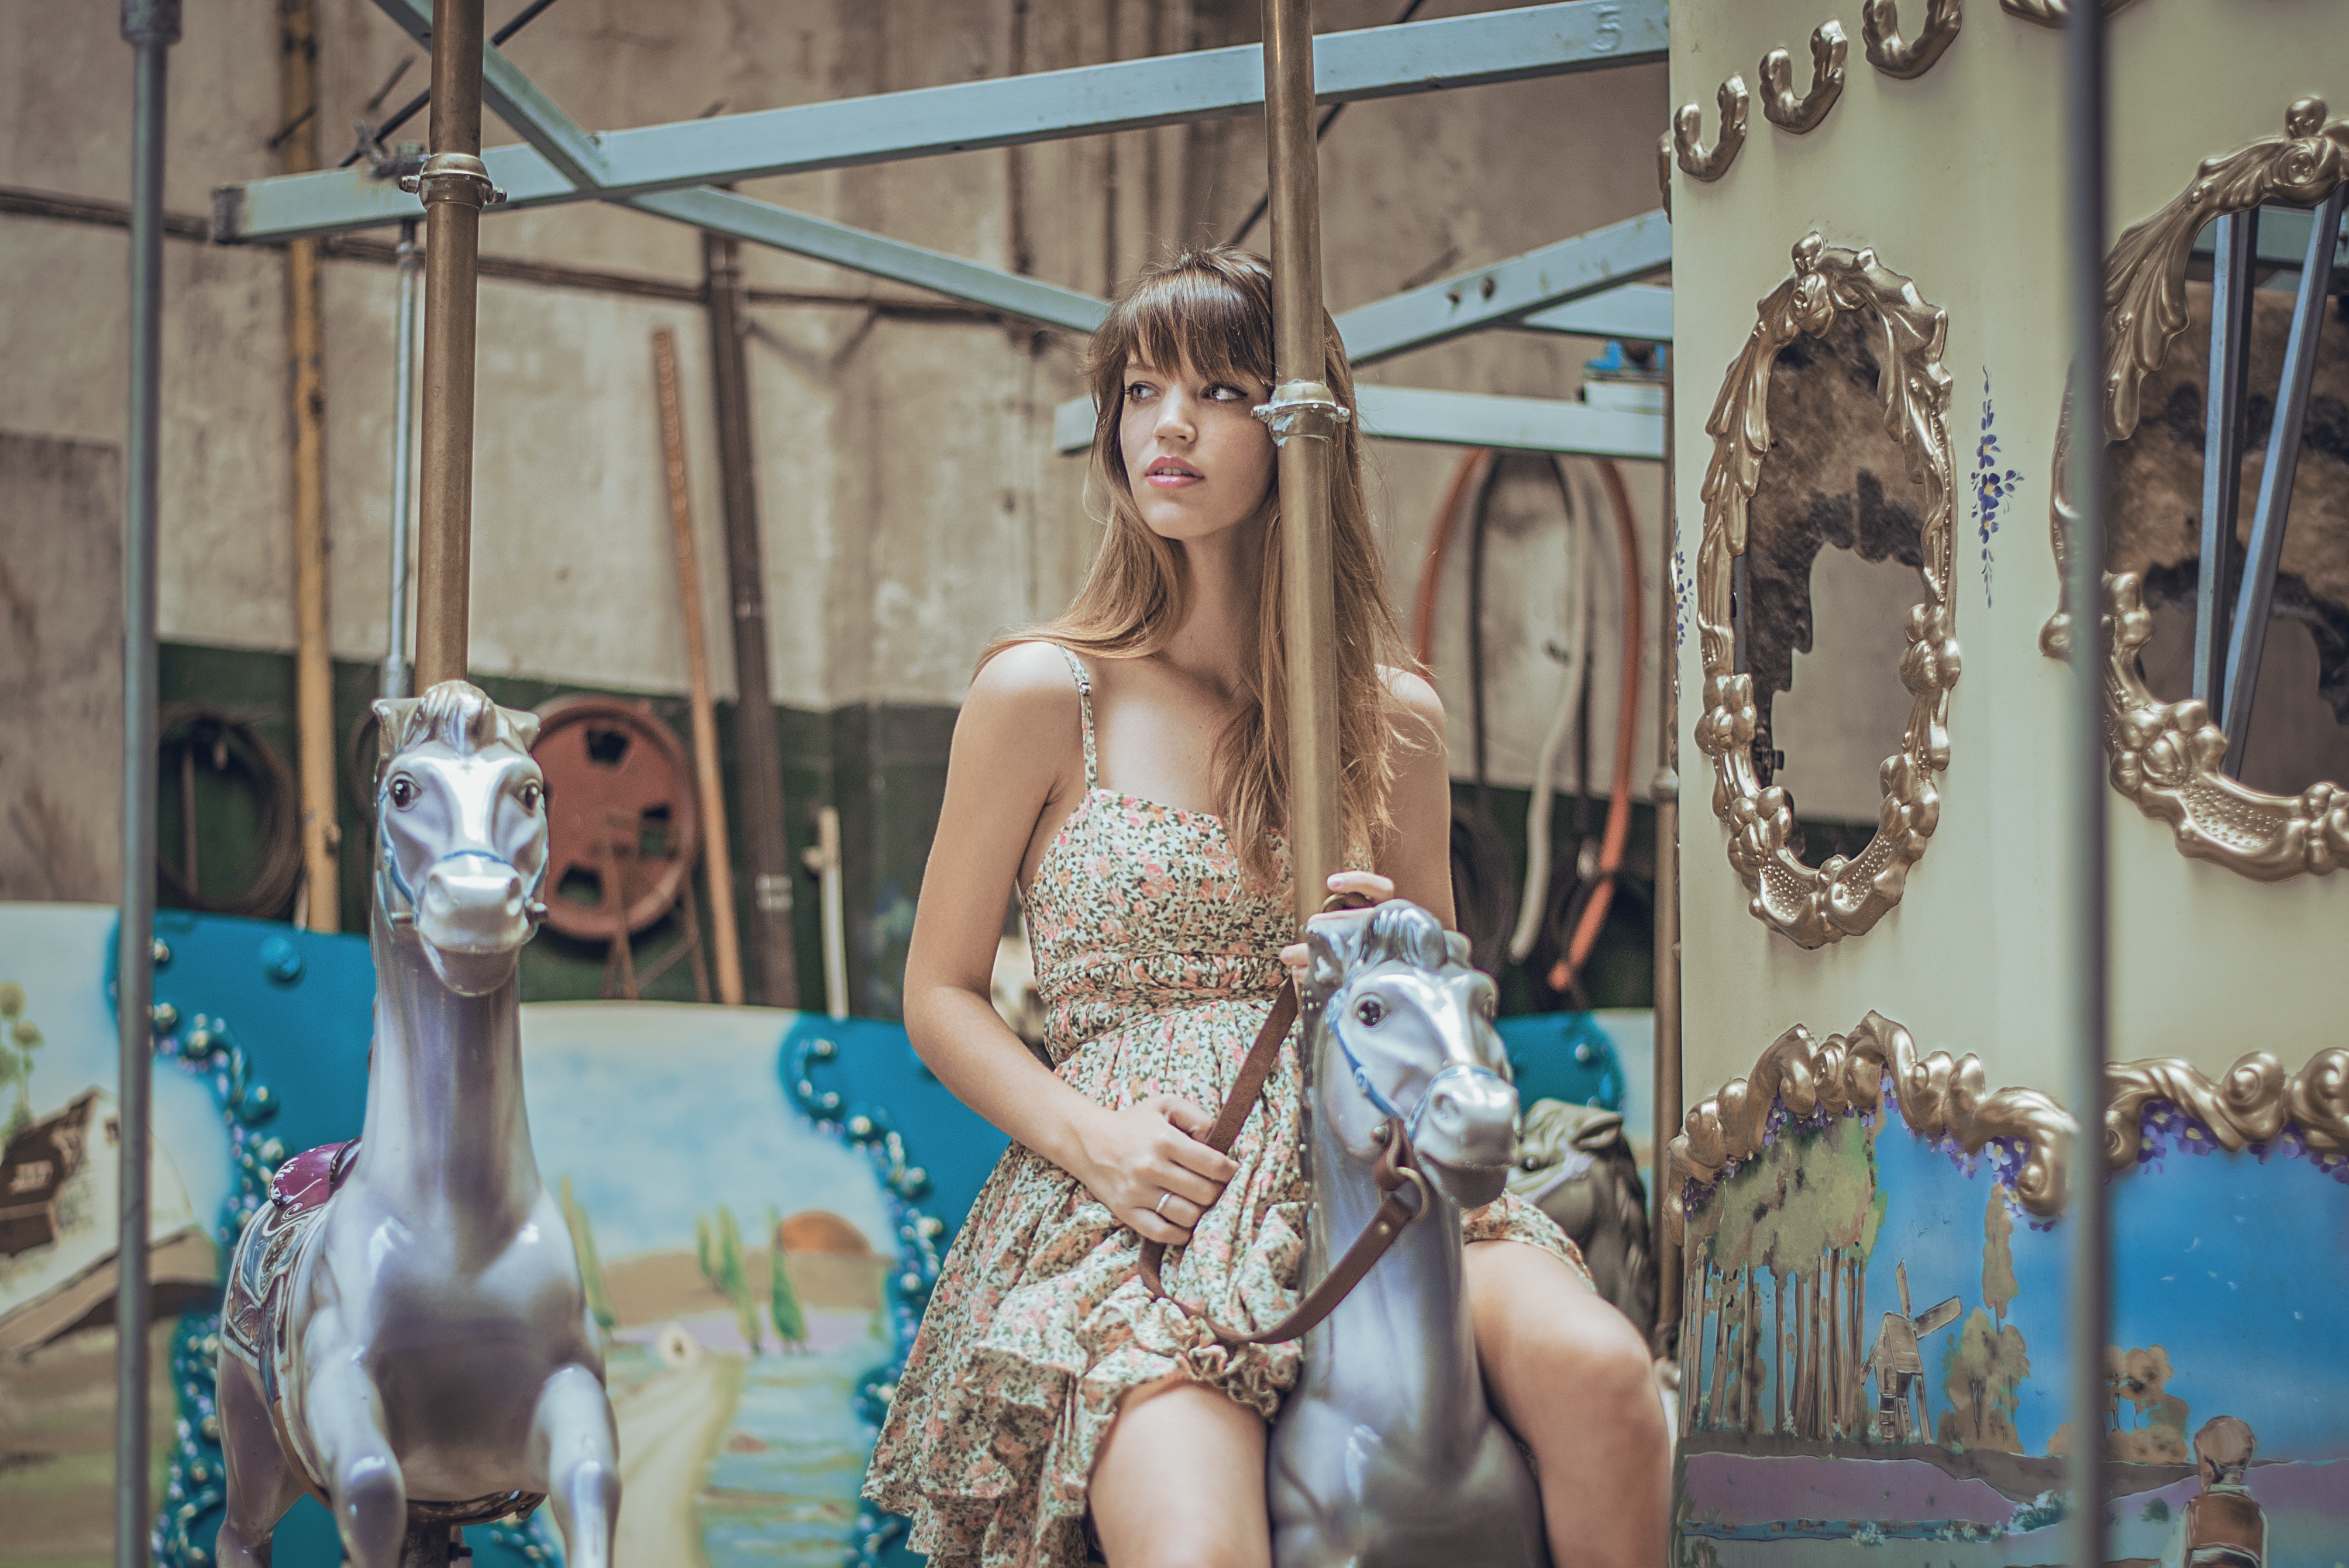
girl, recreation, lingerie, fun, photo shoot, undergarment